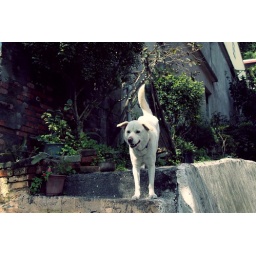
A dog I encountered while descending the hill from the cannon fort in Keelung